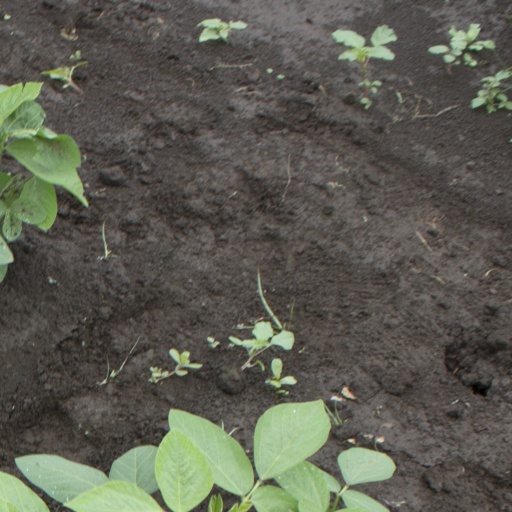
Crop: soybean